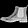
Label: Ankle boot